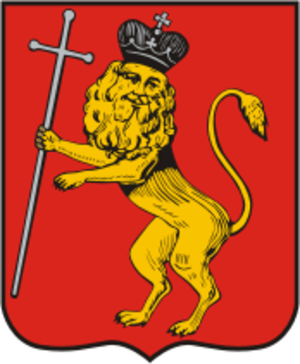
Ci-après la liste des villes de Russie dont la population était supérieure à 100 000 habitants au recensement de 2010. La capitale administrative des différents sujets fédéraux est indiquée en gras.
La principauté de Tver est une principauté issue de la Rus' de Kiev, centrée sur la ville de Tver situé au nord-ouest de Moscou. La principauté a existé de 1247 à 1485 sur un territoire le long du cours supérieur de la Volga. À l’apogée de sa puissance, la principauté de Tver était l'une des rivales de la Grande principauté de Moscou pour la suprématie sur l'actuel territoire de Russie. Les principaux centres de la principauté étaient les villes de Kachine, Zoubtsov, Staritsa, Dorogobouj, Kholm, Kaliazine, Klin...
Couleur, en héraldique, désigne l'attribut coloré d'un champ. Les noms de couleur renvoient à un code de couleurs qui se répartissent en trois groupes :